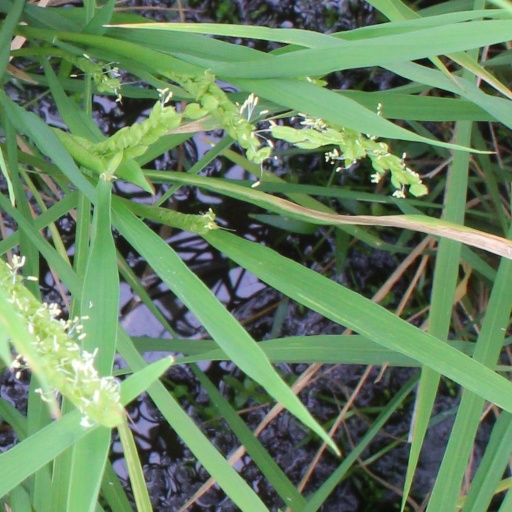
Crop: rice